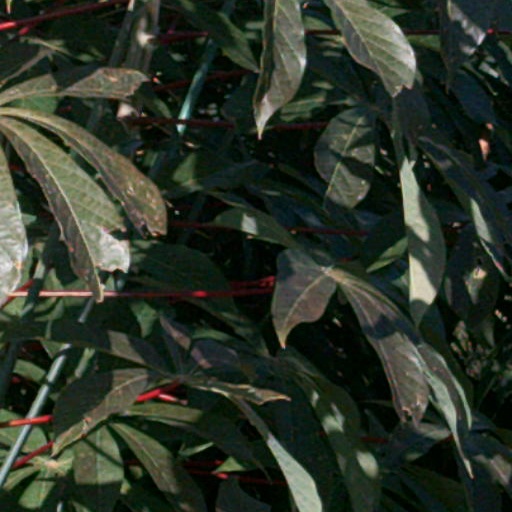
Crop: cassava